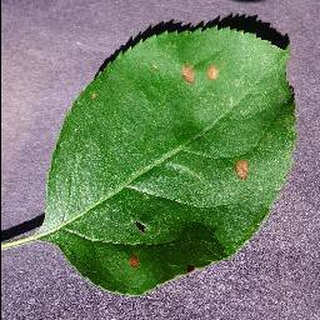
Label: apple_black_rot